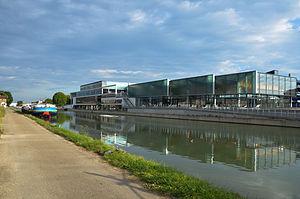
Piscine de St Dizier, Haute-Marne, France
Saint-Dizier est une commune française située dans le département de la Haute-Marne et la région Grand Est. À mi-chemin entre Paris et Strasbourg sur la RN 4, Saint-Dizier est située à 15 km du lac du Der, l’un des plus grands lacs artificiels d’Europe.